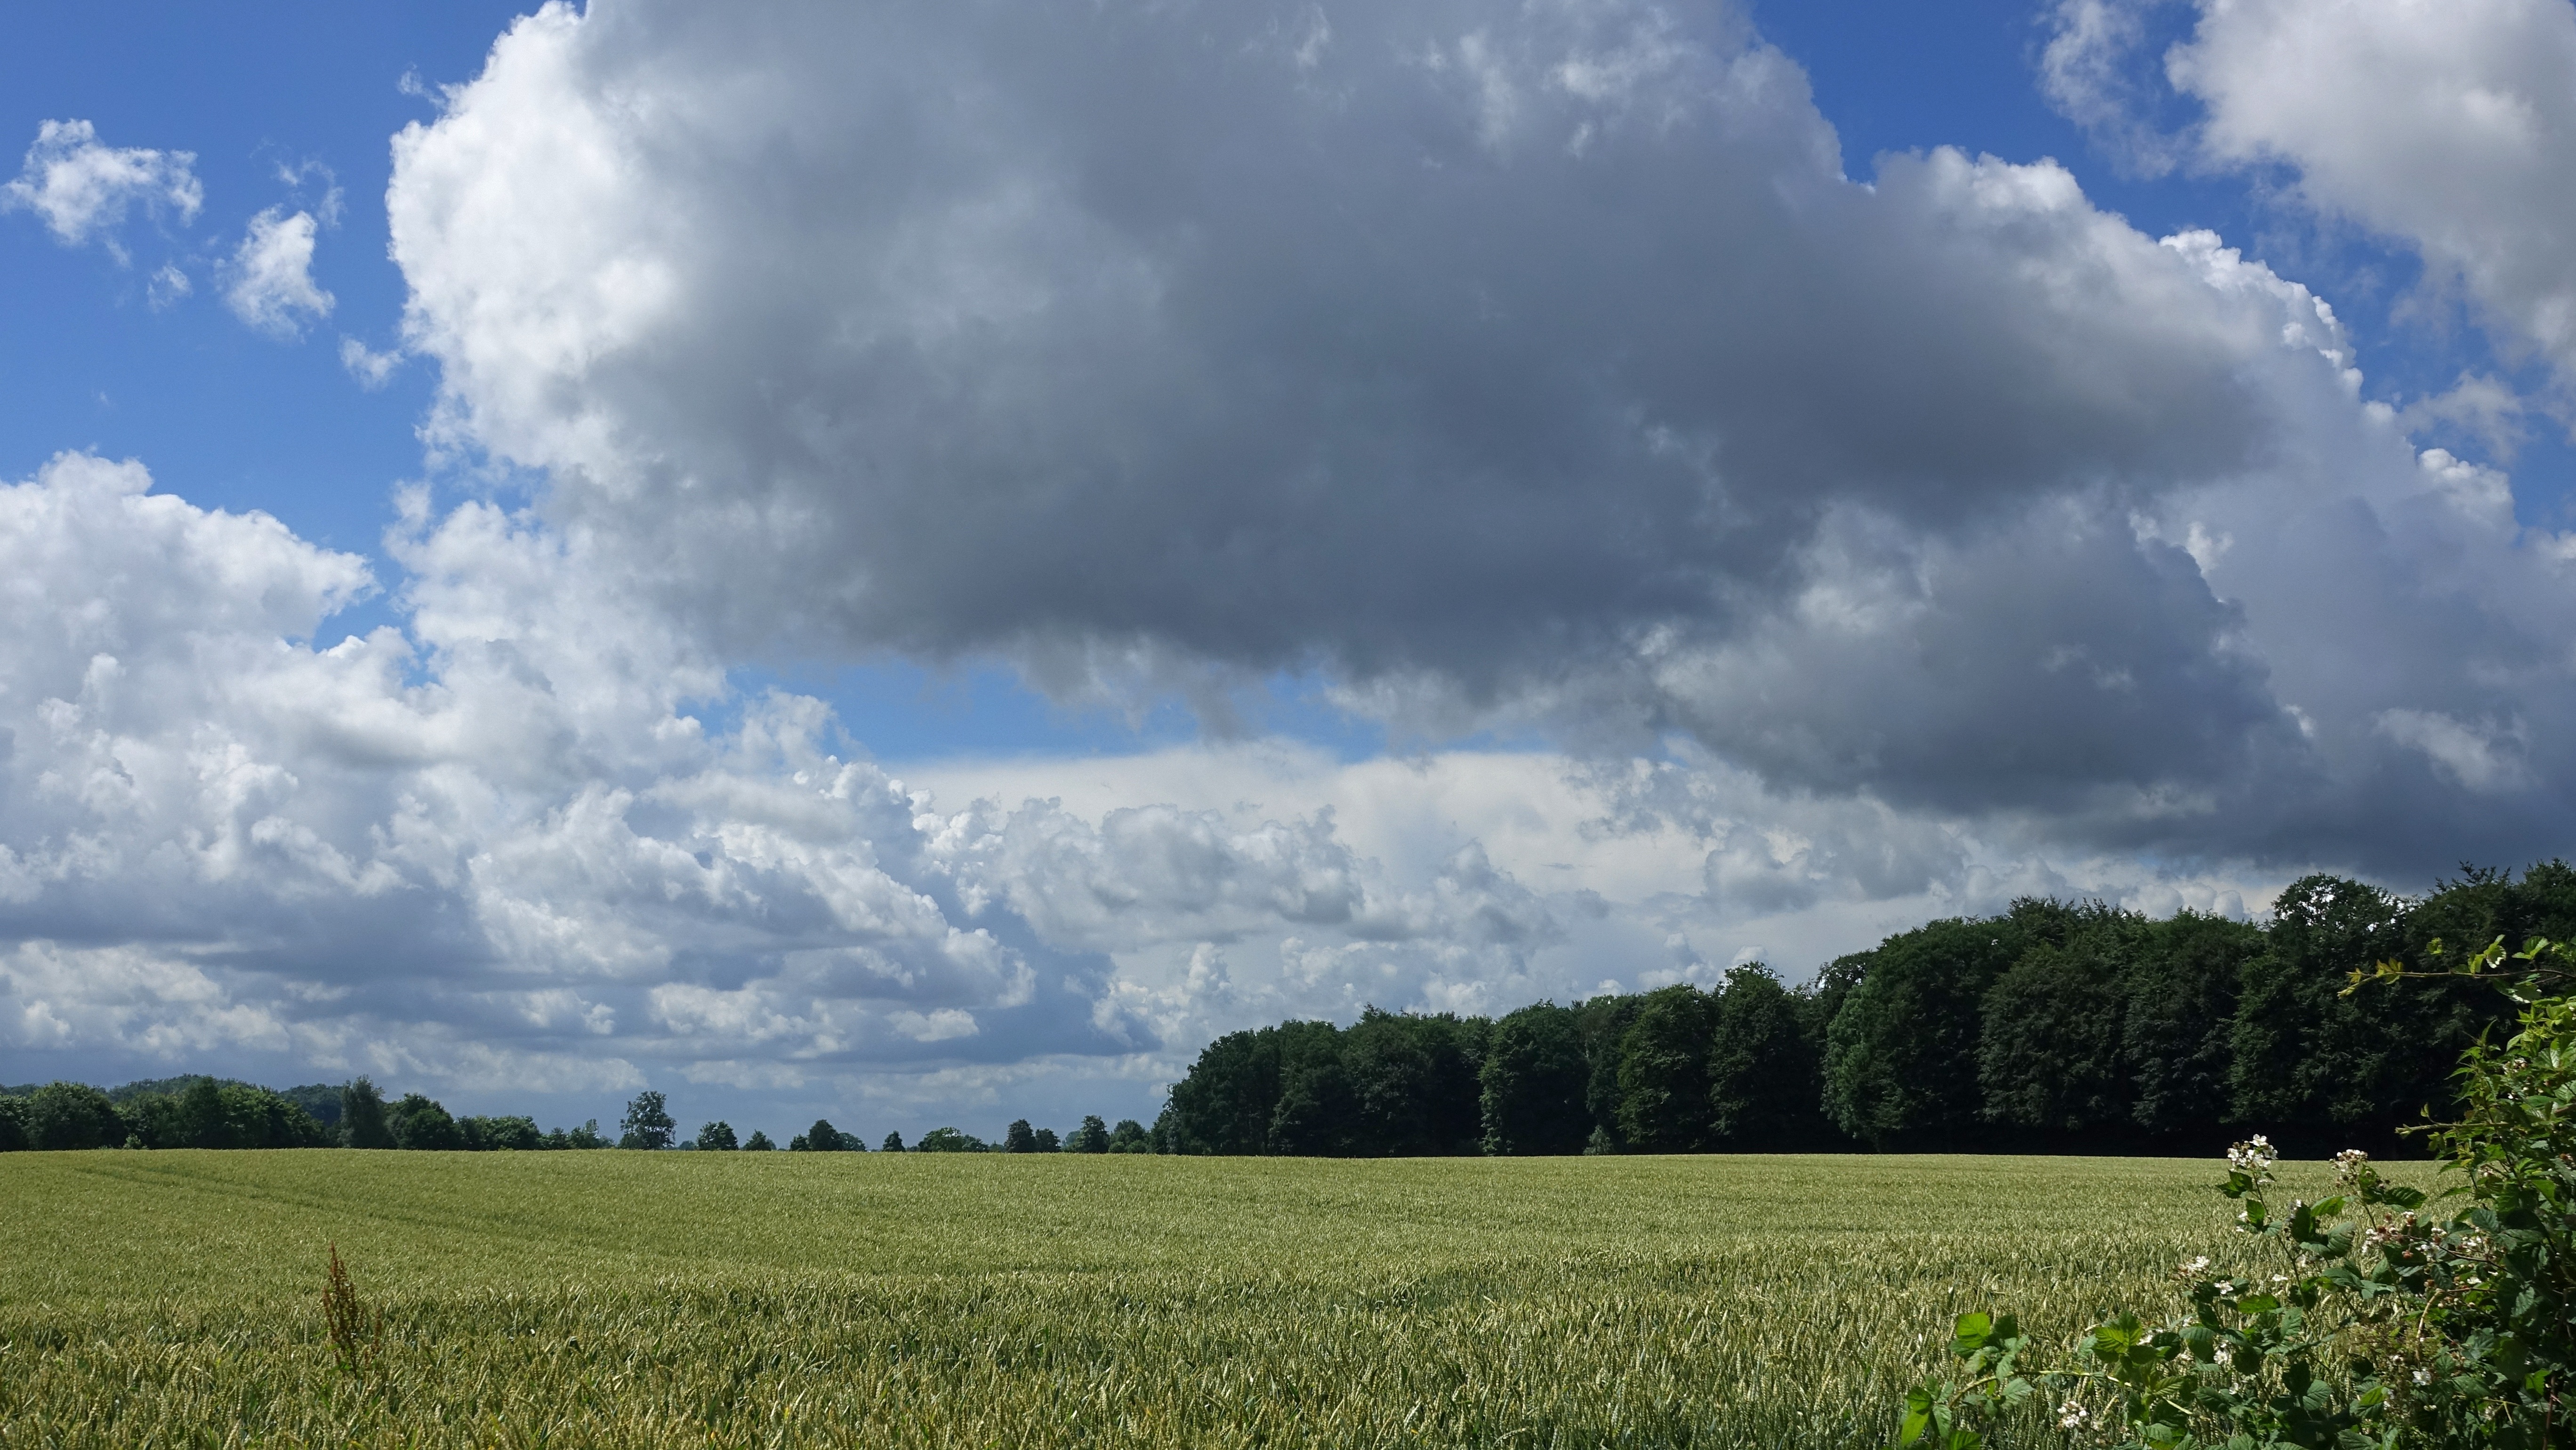
landscape, nature, grass, horizon, cloud, sky, field, meadow, prairie, sunlight, hill, weather, cumulus, agriculture, plain, clouds, grassland, cornfield, plateau, rural area, summer 2016, meteorological phenomenon, grass family